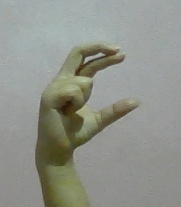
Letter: thal